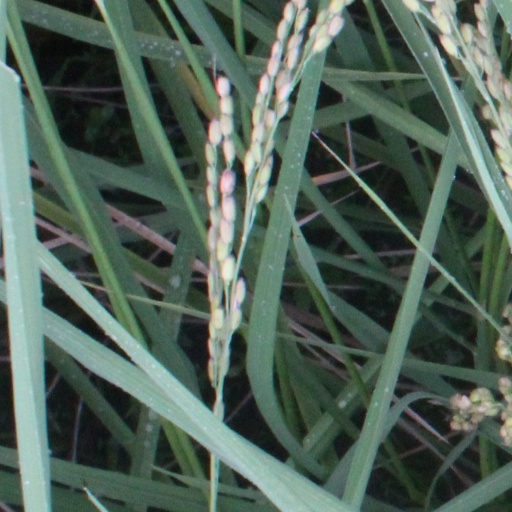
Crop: rice